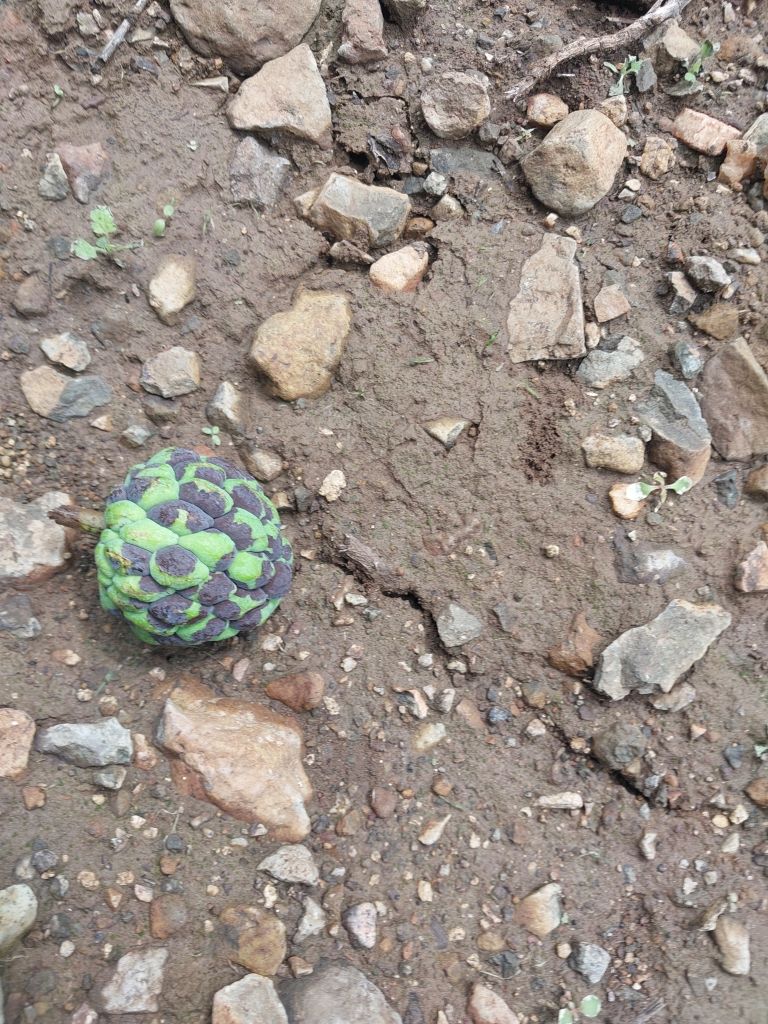
Disease label: Diplodia Rot